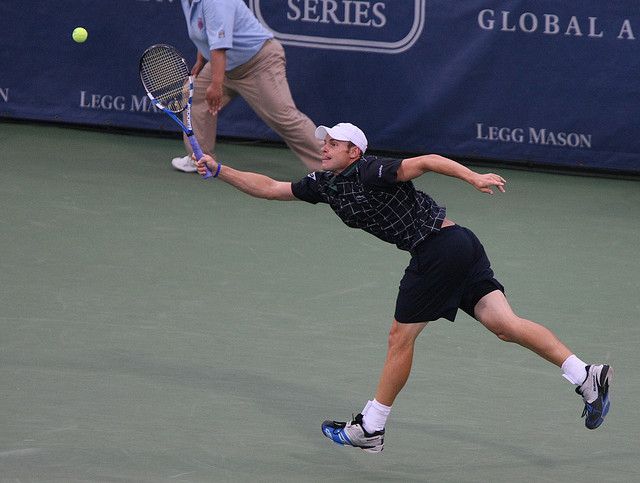
vận động viên tennis đang cầm vợt thi đấu trên sân